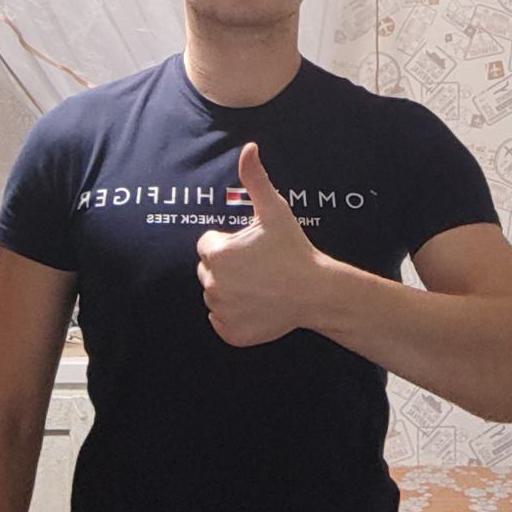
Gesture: like